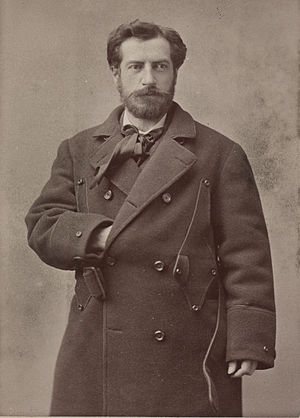
Frédéric Bartholdi
Frédéric Auguste Bartholdi i 1880.
Frédéric Auguste Bartholdi var fransk billedhugger.